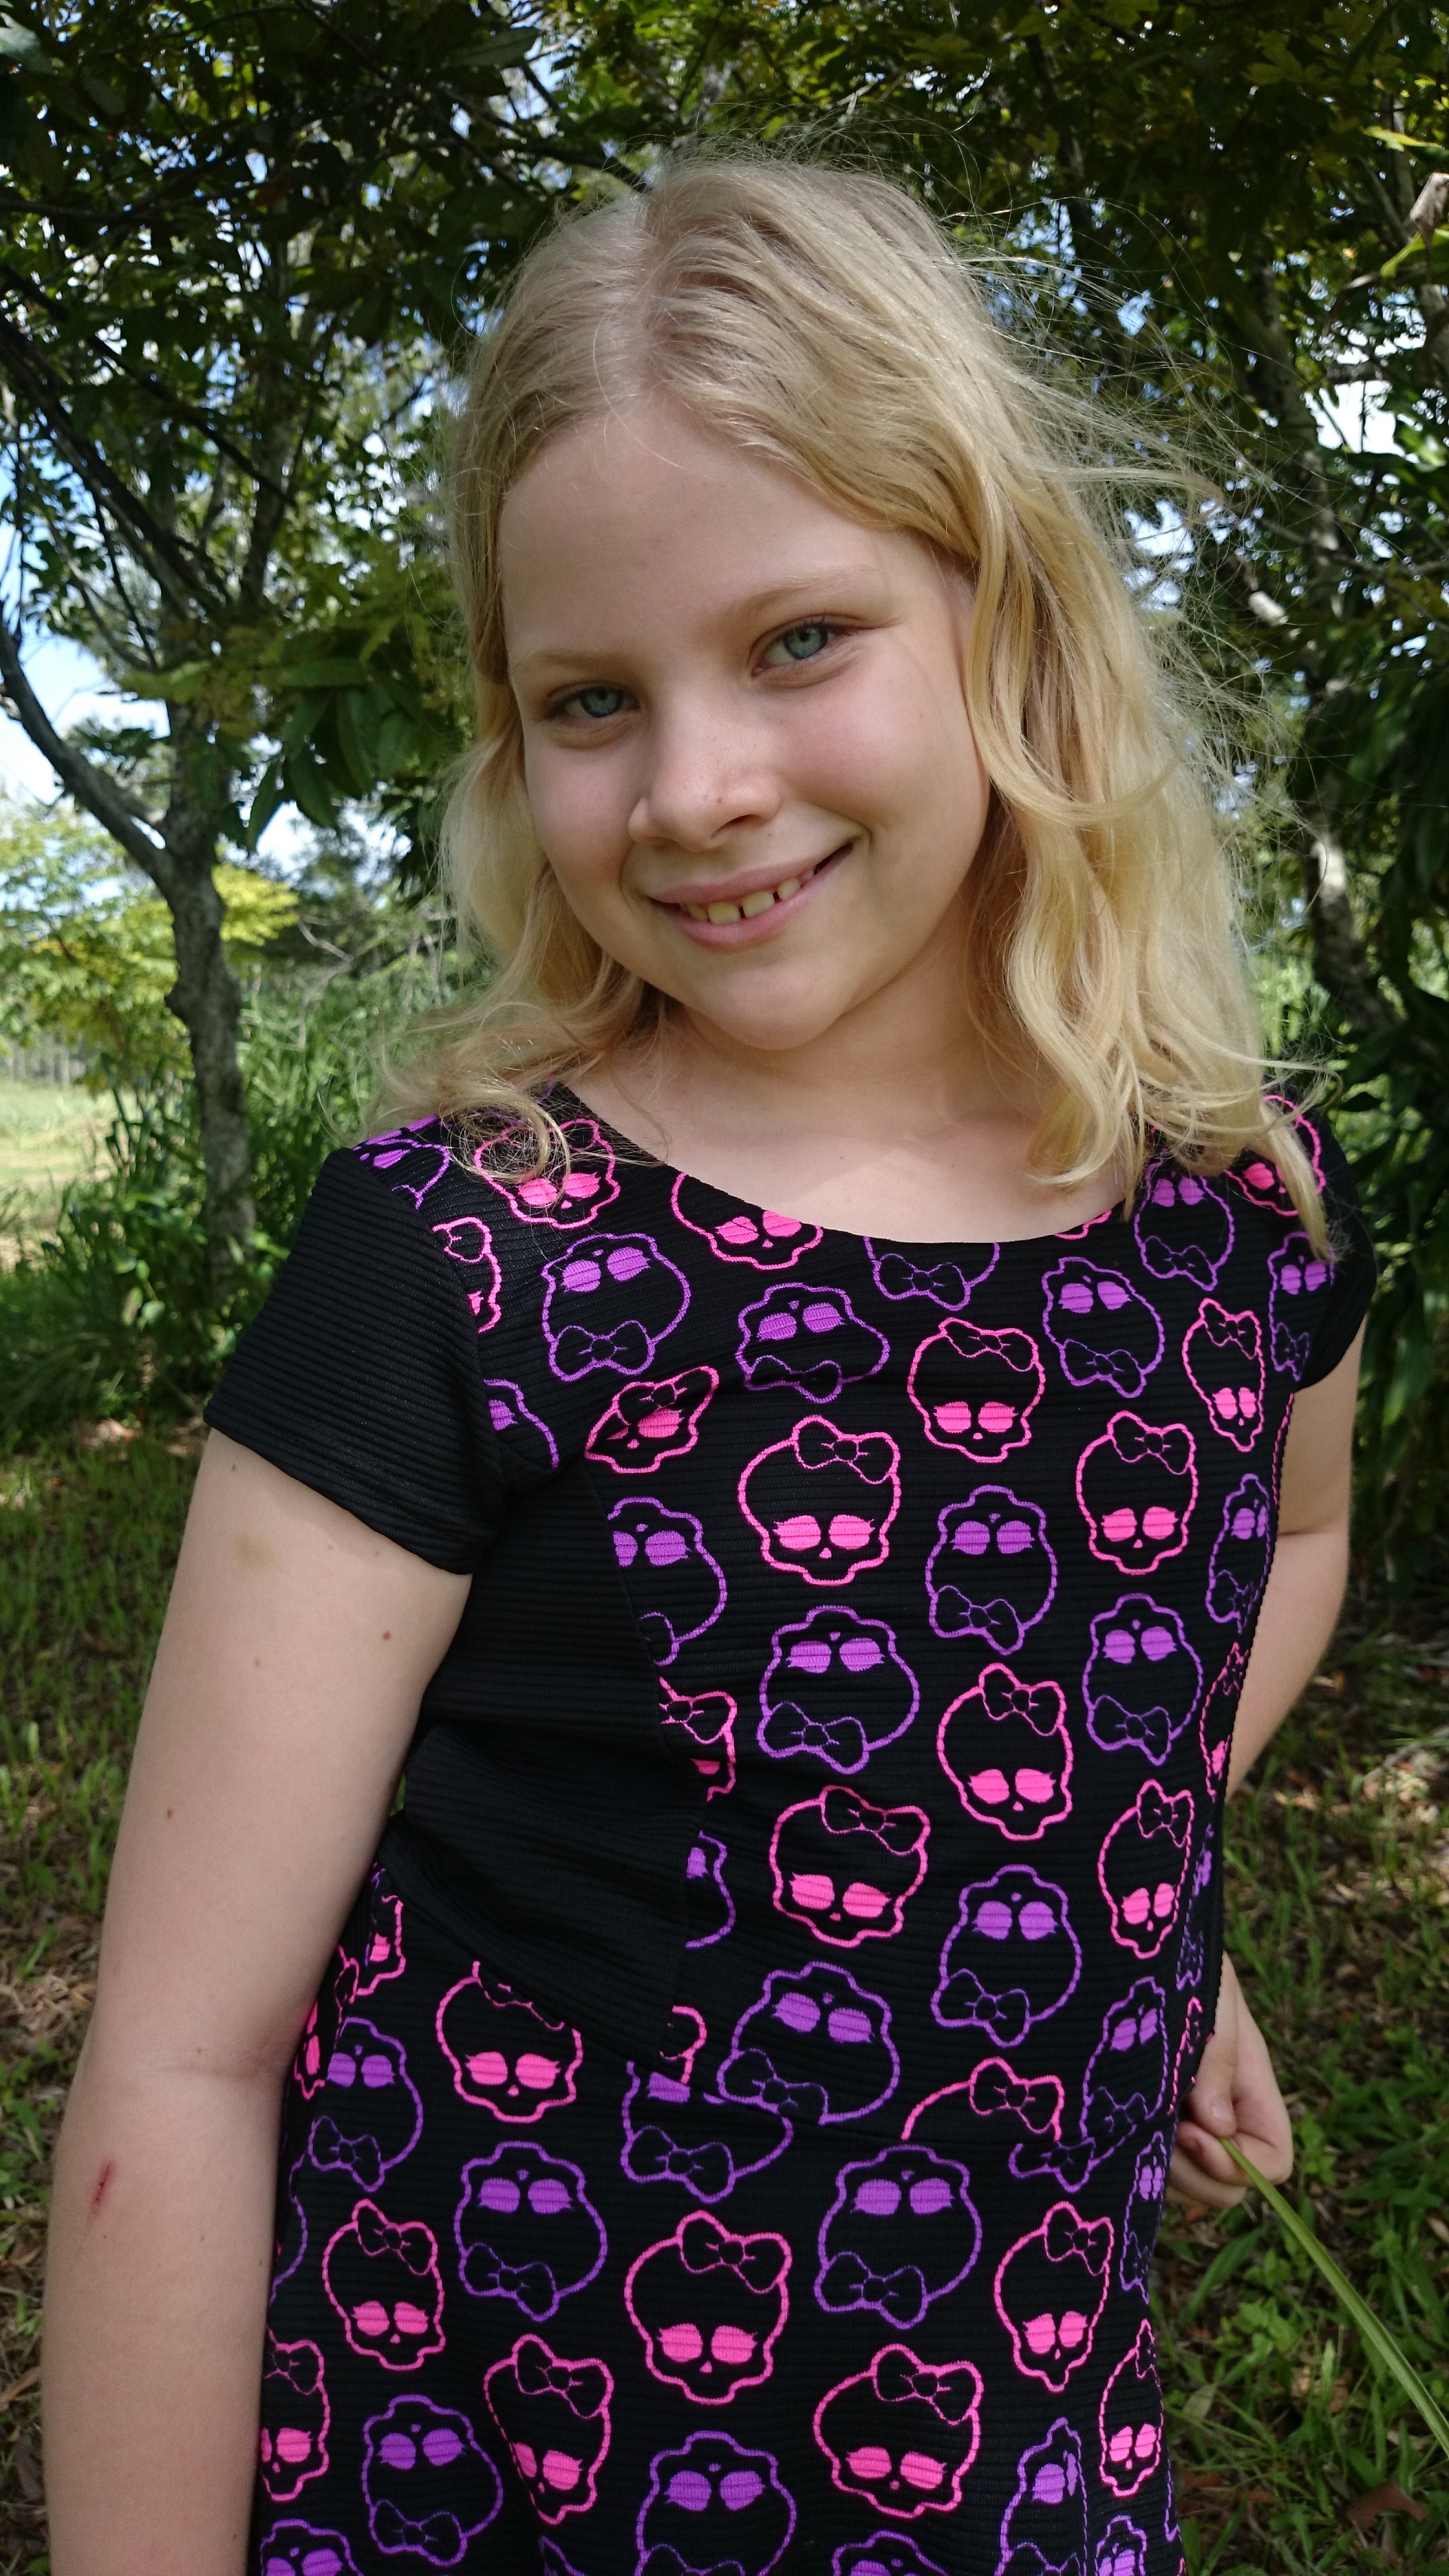
nature, outdoor, person, people, girl, hair, white, sweet, flower, cute, female, pattern, portrait, model, young, spring, natural, park, child, human, fashion, clothing, black, garden, lady, pink, lifestyle, healthy, skull, blonde, childhood, hairstyle, smile, cheerful, face, fun, one, dress, happy, happiness, lovely, toddler, eye, beauty, joy, blond, pretty, kind, gorgeous, blue eyes, photo shoot, portrait photography